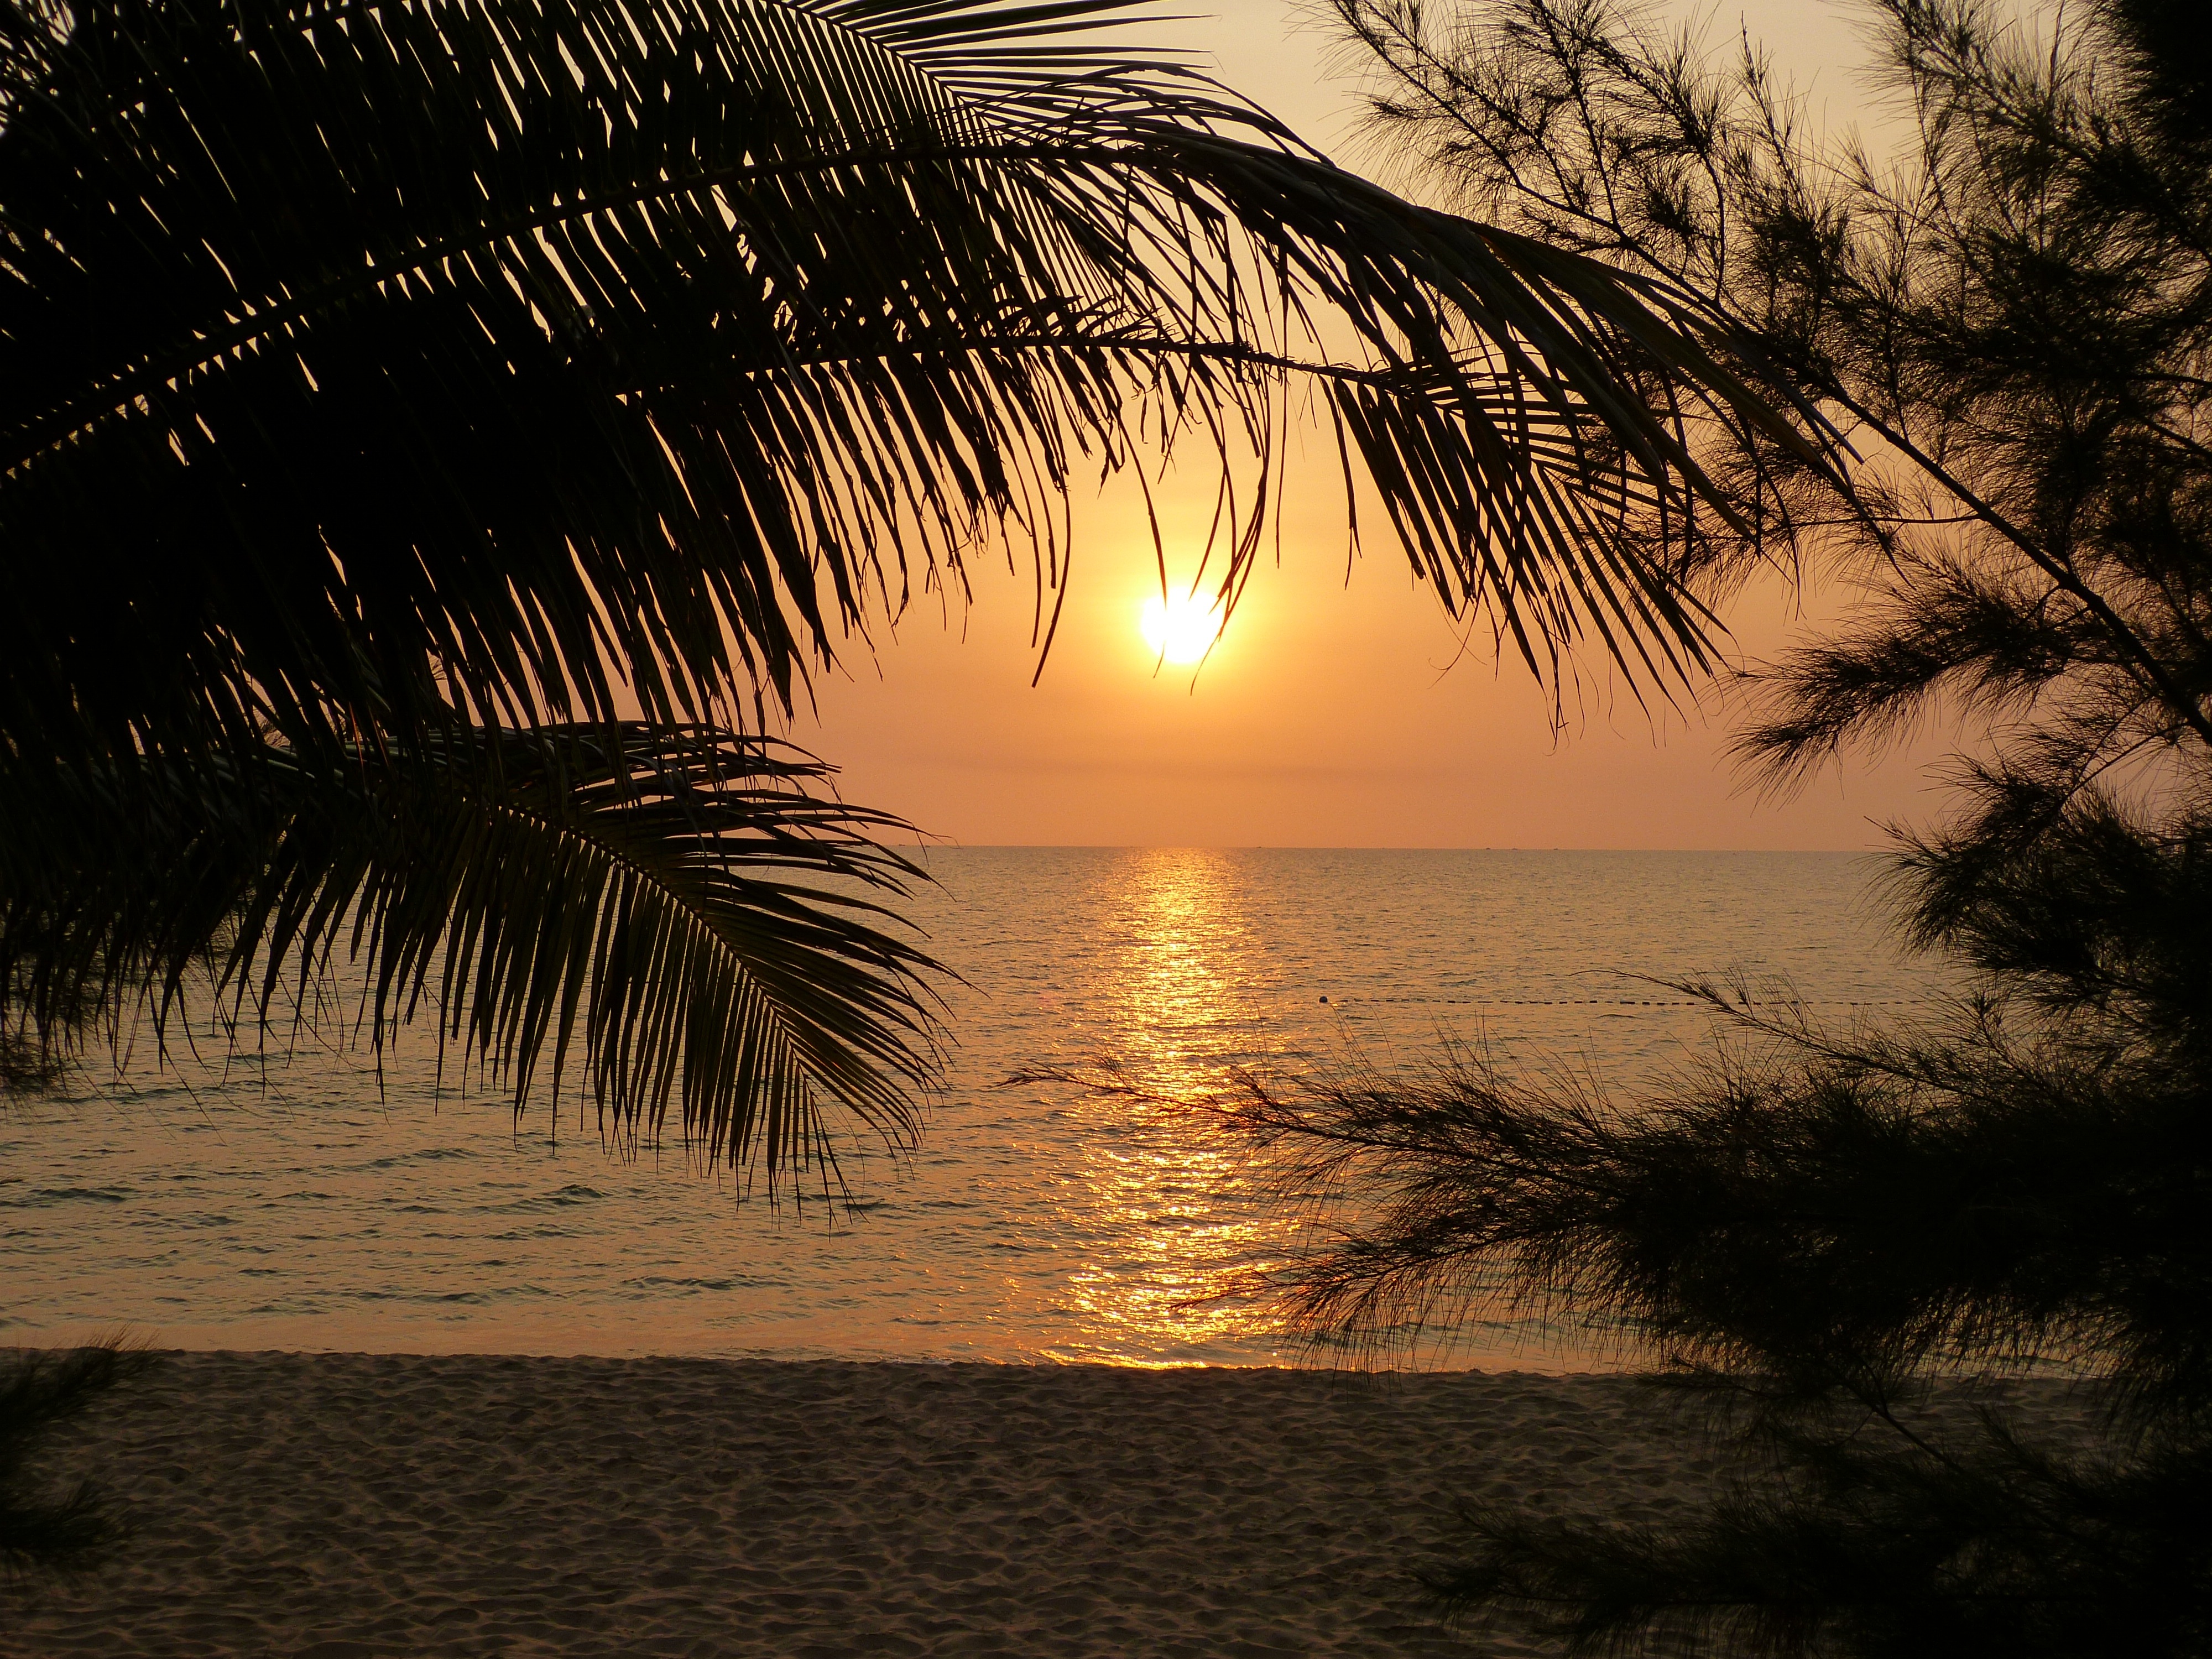
beach, sea, coast, tree, nature, sand, ocean, horizon, sun, sunrise, sunset, sunlight, morning, shore, wave, dawn, dark, dusk, evening, twilight, reflection, palm, tourism, vietnam, afterglow, woody plant, arecales, palm family, phu quoc